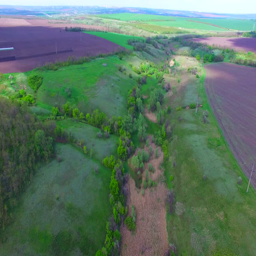
flying over the ravine spring .